William Laing (artist)

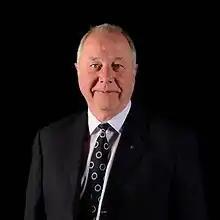
William Laing

William (Bill) Laing (born 1944) is a Scottish/Canadian artist based in Calgary, Alberta. He is known for his printmaking and sculpture.